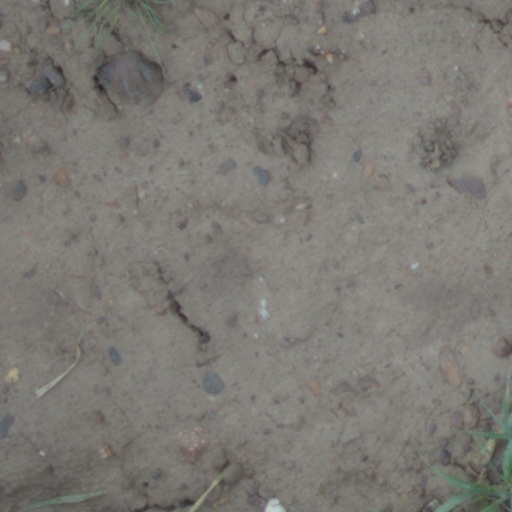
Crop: wheat